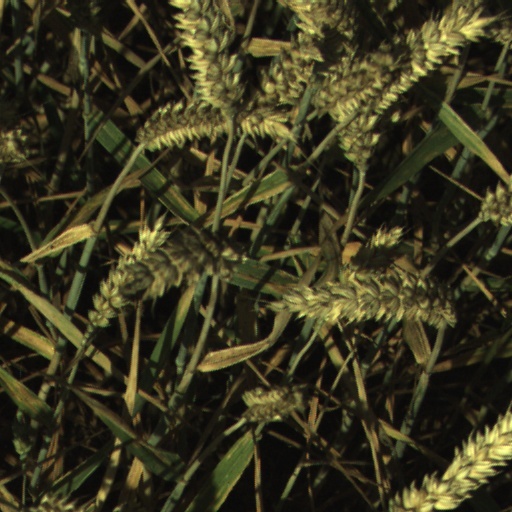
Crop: wheat